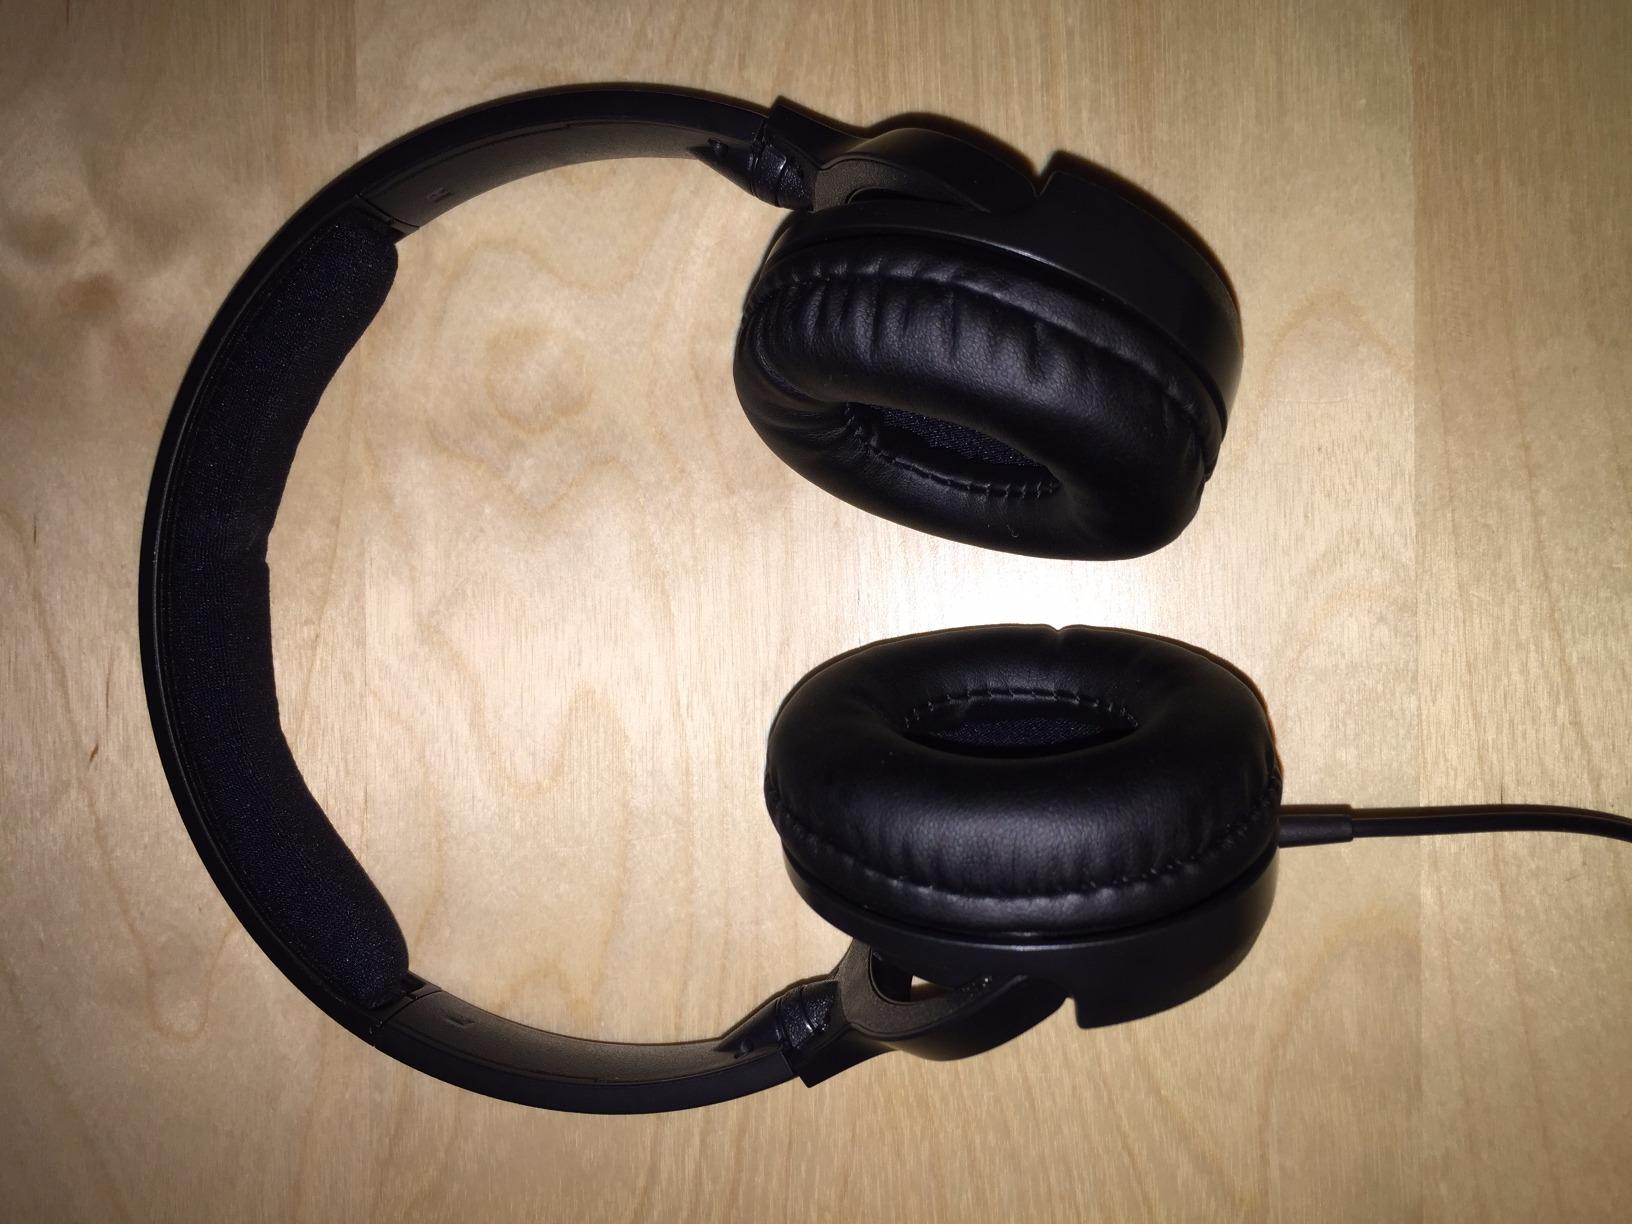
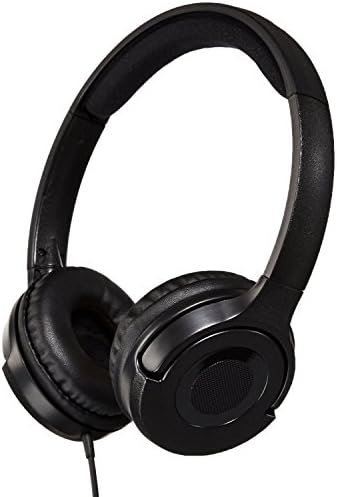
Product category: headphones
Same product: yes